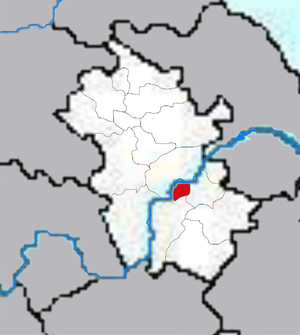
Tongling est une ville du sud de la province de l'Anhui en Chine.